Banners in Northern Ireland

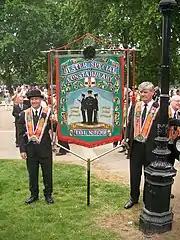
An Orange Order banner dedicated to the Ulster Special Constabulary

A less common banner theme is the purely local subject, such as a map of Northern Ireland, a local landmark or scene from local industry, or a symbol of Northern Ireland, such as the Red Hand of Ulster. Landmarks depicted often have religious or historical connotations, for example a church or the site of a historical event. Industrial scenes often seem not to mean anything other than a connection with members of the lodge, although they may be symbolic of the Protestant work ethic. Ulster symbols such as flags are more commonly found on bannerettes or in the decoration around the main subject than as banner subjects in their own right.